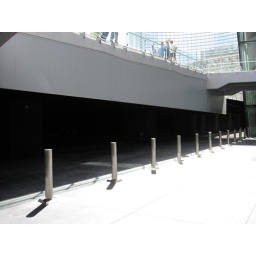
Driveway is below, street level sidewalk is above